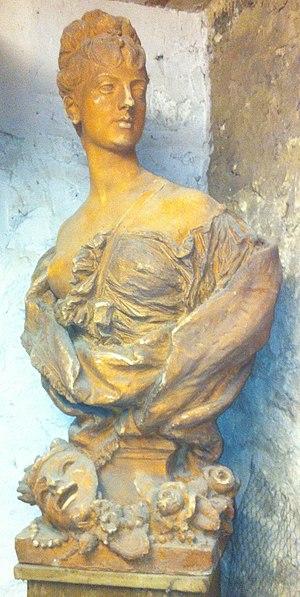
Buste de l'actrice Marie Magnier (1848-1913). Sculpté par Prosper d'Epinay en 1873. Hauteur 102cm. Collection privée.
Marie Magnier est une comédienne française de théâtre renommée. Elle joue à Paris entre 1867 et 1913 dans de très nombreuses pièces à succès.